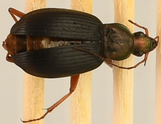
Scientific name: Chlaenius aestivus
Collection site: Smithsonian Environmental Research Center NEON (SERC), plot SERC_022